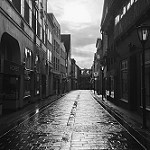
Scene: Outdoor